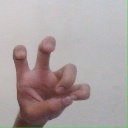
अक्षर: छ